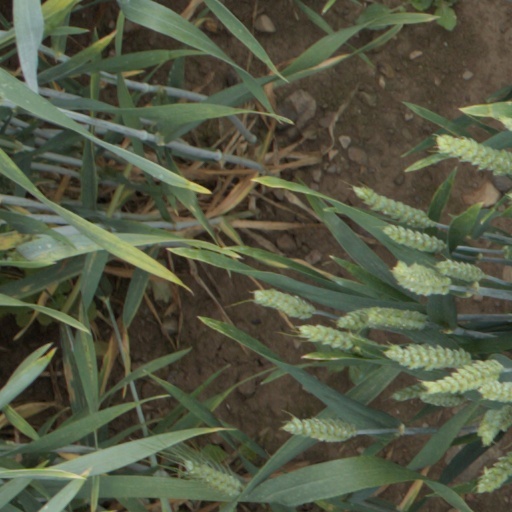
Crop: wheat